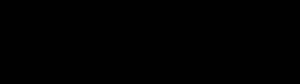
Les opines sont des composés spécifiques d'une tumeur végétale, la galle du collet ou crown gall, ou le broussin de vigne, induite par des bactéries pathogènes du genre Agrobacterium. Les racines induites sous l'action d'Agrobacterium rhizogenes produisent aussi des opines.